Bjerkandera

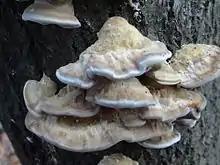
"Bjerkandera fumosa"

The fruit bodies of "Bjerkandera" fungi have soft and pliable caps with an upper surface texture ranging from finely hairy to smooth. The pore surface on the undersurface of the cap ranges from grey to black or buff to greyish brown. The tubes are the same colour. A dark, denser zone is typically present between tubes and the context, which is usually white to buff.